Warwick Senators

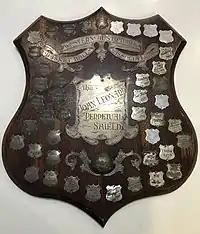
The Senators men won the John Leonard Perpetual Shield four times.

Nicknamed the Senators, the inaugural Stirling 'A' Grade District men's team competed for the first time in the 1972 season. While Simmonds became the first Club President and team captain, Colin James from New South Wales became the team's first head coach. In 1974, the Senators men reached the grand final, where they lost to Swan Districts by 13 points. The following year, the team again made the grand final, this time winning 69–68 over Perth to claim their maiden premiership. Between 1974 and 1987, the Senators men competed in ten A-Grade grand finals, where they won four premierships (1975, 1978, 1981 and 1982). Additionally, the Senators women competed in eight A-Grade grand finals, where they won five premierships (1974, 1981, 1984, 1985 and 1988).